80th (Lowland – City of Glasgow) Field Regiment, Royal Artillery

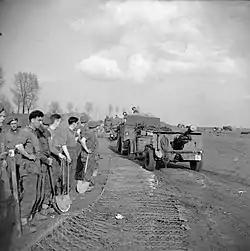
25-pounders moving up to cross the Rhine, March 1945.

As Second Army raced forwards, 52nd (L) Division was switched to XXX Corps for the attack on Bremen. Lt-Gen Brian Horrocks, commanding XXX Corps, considered that at this stage of the war, 52nd (L) Division was one of the best in Second Army because it still retained a number of the original personnel (which was a consequence of its late arrival in the theatre). From 20 to 26 April XXX Corps closed in on Bremen against stubborn resistance. The division then had to control rioting and looting in the chaotic city.